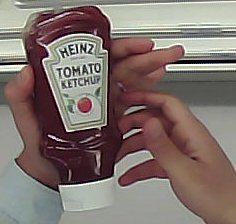
Product: heinz_ketchup